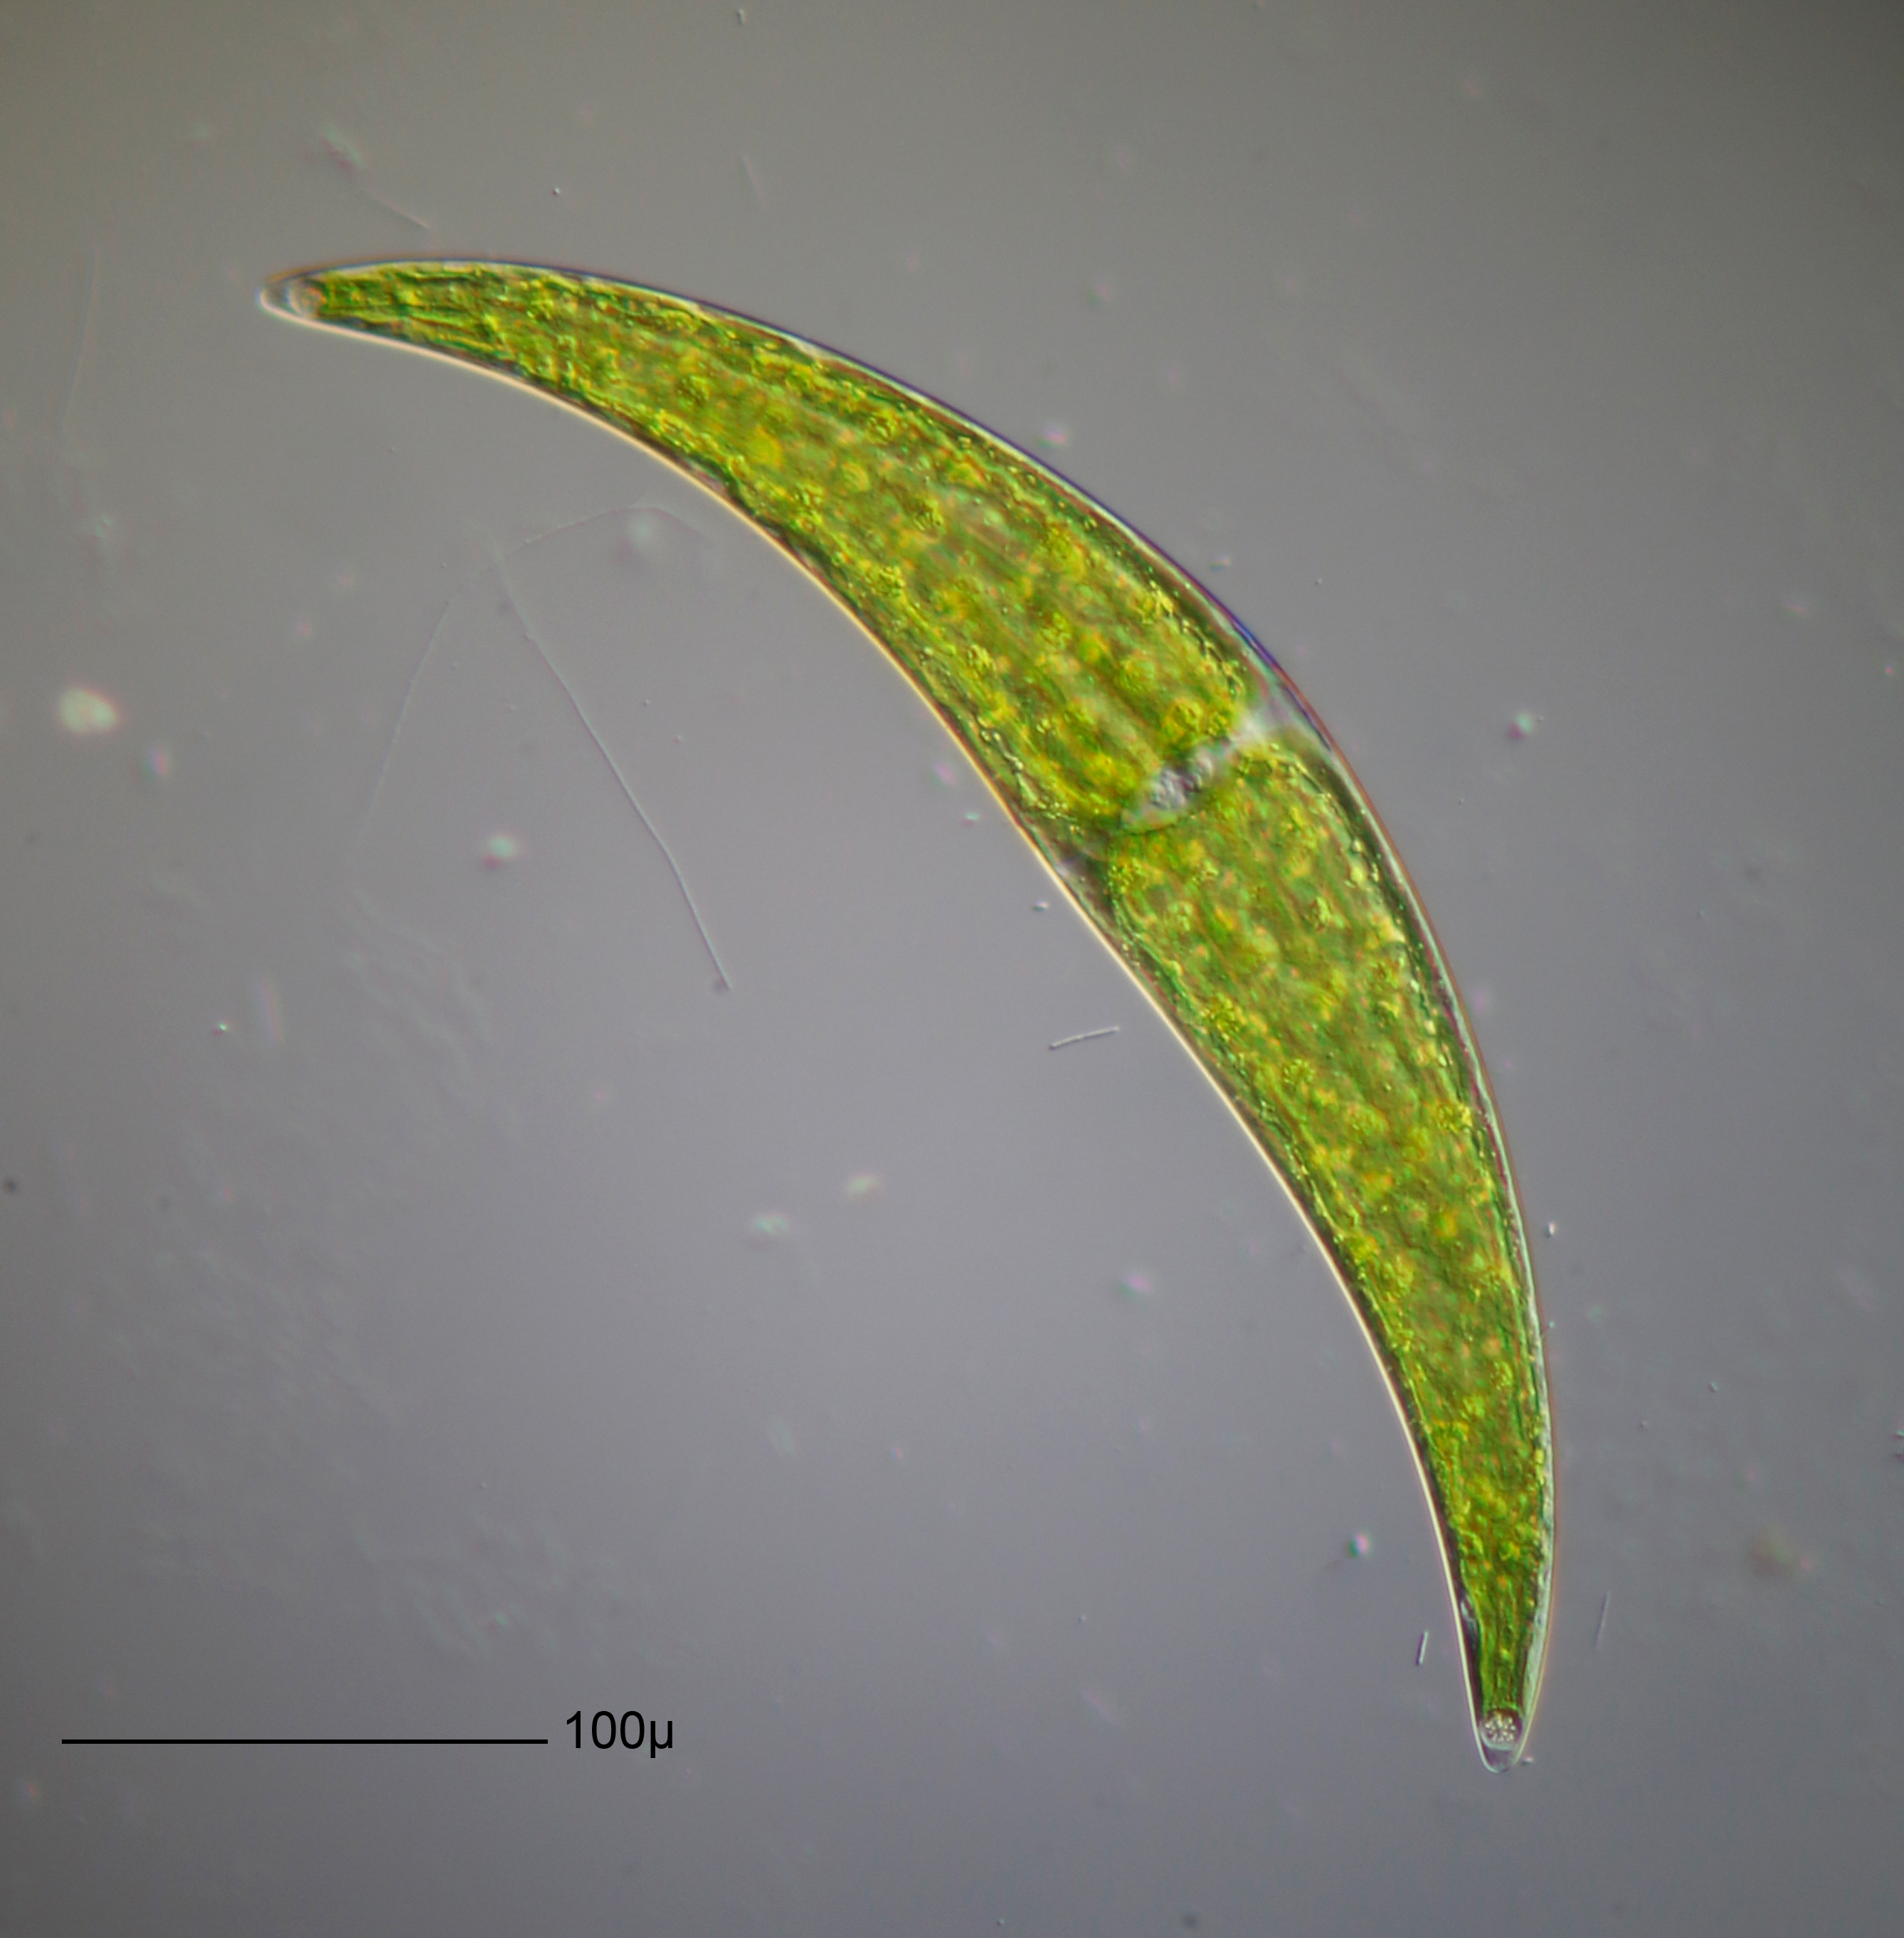
wing, leaf, green, surfboard, paragliding, sports, protist, protisten, einzeller, protozoa, protozoen, protozoe, mikroskop, mikrofotografie, mikrofoto, microscop, microphotography, ciliaten, ciliat, wimperntierchen, infusorien, unicelluar, geisseltierchen, flagellaten, flagellat, geiseltierchen, amboeba, am be, am ben, windsports, surfing equipment and supplies